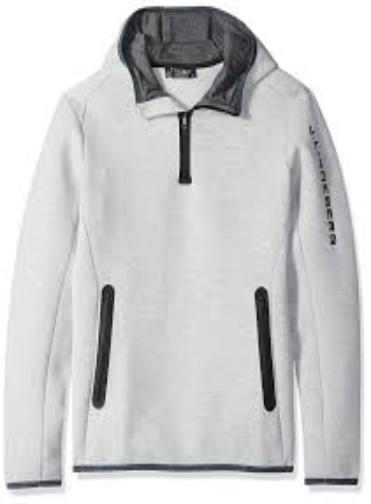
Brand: jlindeberg-2
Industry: Clothes